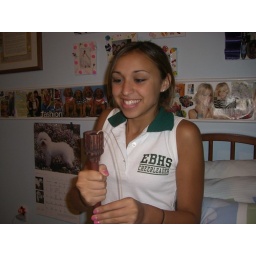
YAY! i got the ball in the cup thinggg